Gustave Whitehead

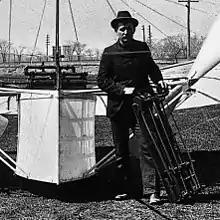
Whitehead and his Number 21 aircraft

No photograph has been found conclusively showing any manned Whitehead machine in powered flight, although such photographs have been reported to exist. The "Bridgeport Daily Standard" reported on 1 October 1904 that pictures were exhibited in the window of Lyon and Grumman's hardware store on Main Street in Bridgeport, Connecticut "showing Whitehead in his aeroplane about 20 feet from the ground and sailing along". The article said: "Of course he has not perfected his invention but says that he has frequently flown over half a mile. There are people who believe Whitehead is all that the newspapers have represented him to be. The photographs show that he has the ability to make short flights".